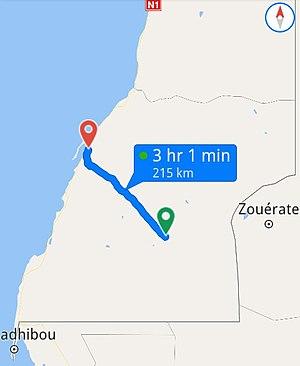
La carte de la Route Nationale 3 (Maroc), la route reliet Dakhla (ouest) à Aousserd (est) العربية: خريطة الطريق الوطنية 3 بالمغرب التي تربط بين مدينتي الداخلة (الغرب) وأوسرد (الشرق)
La route nationale 3 ou N3 est une route nationale qui relie Dakhla à Aousserd.